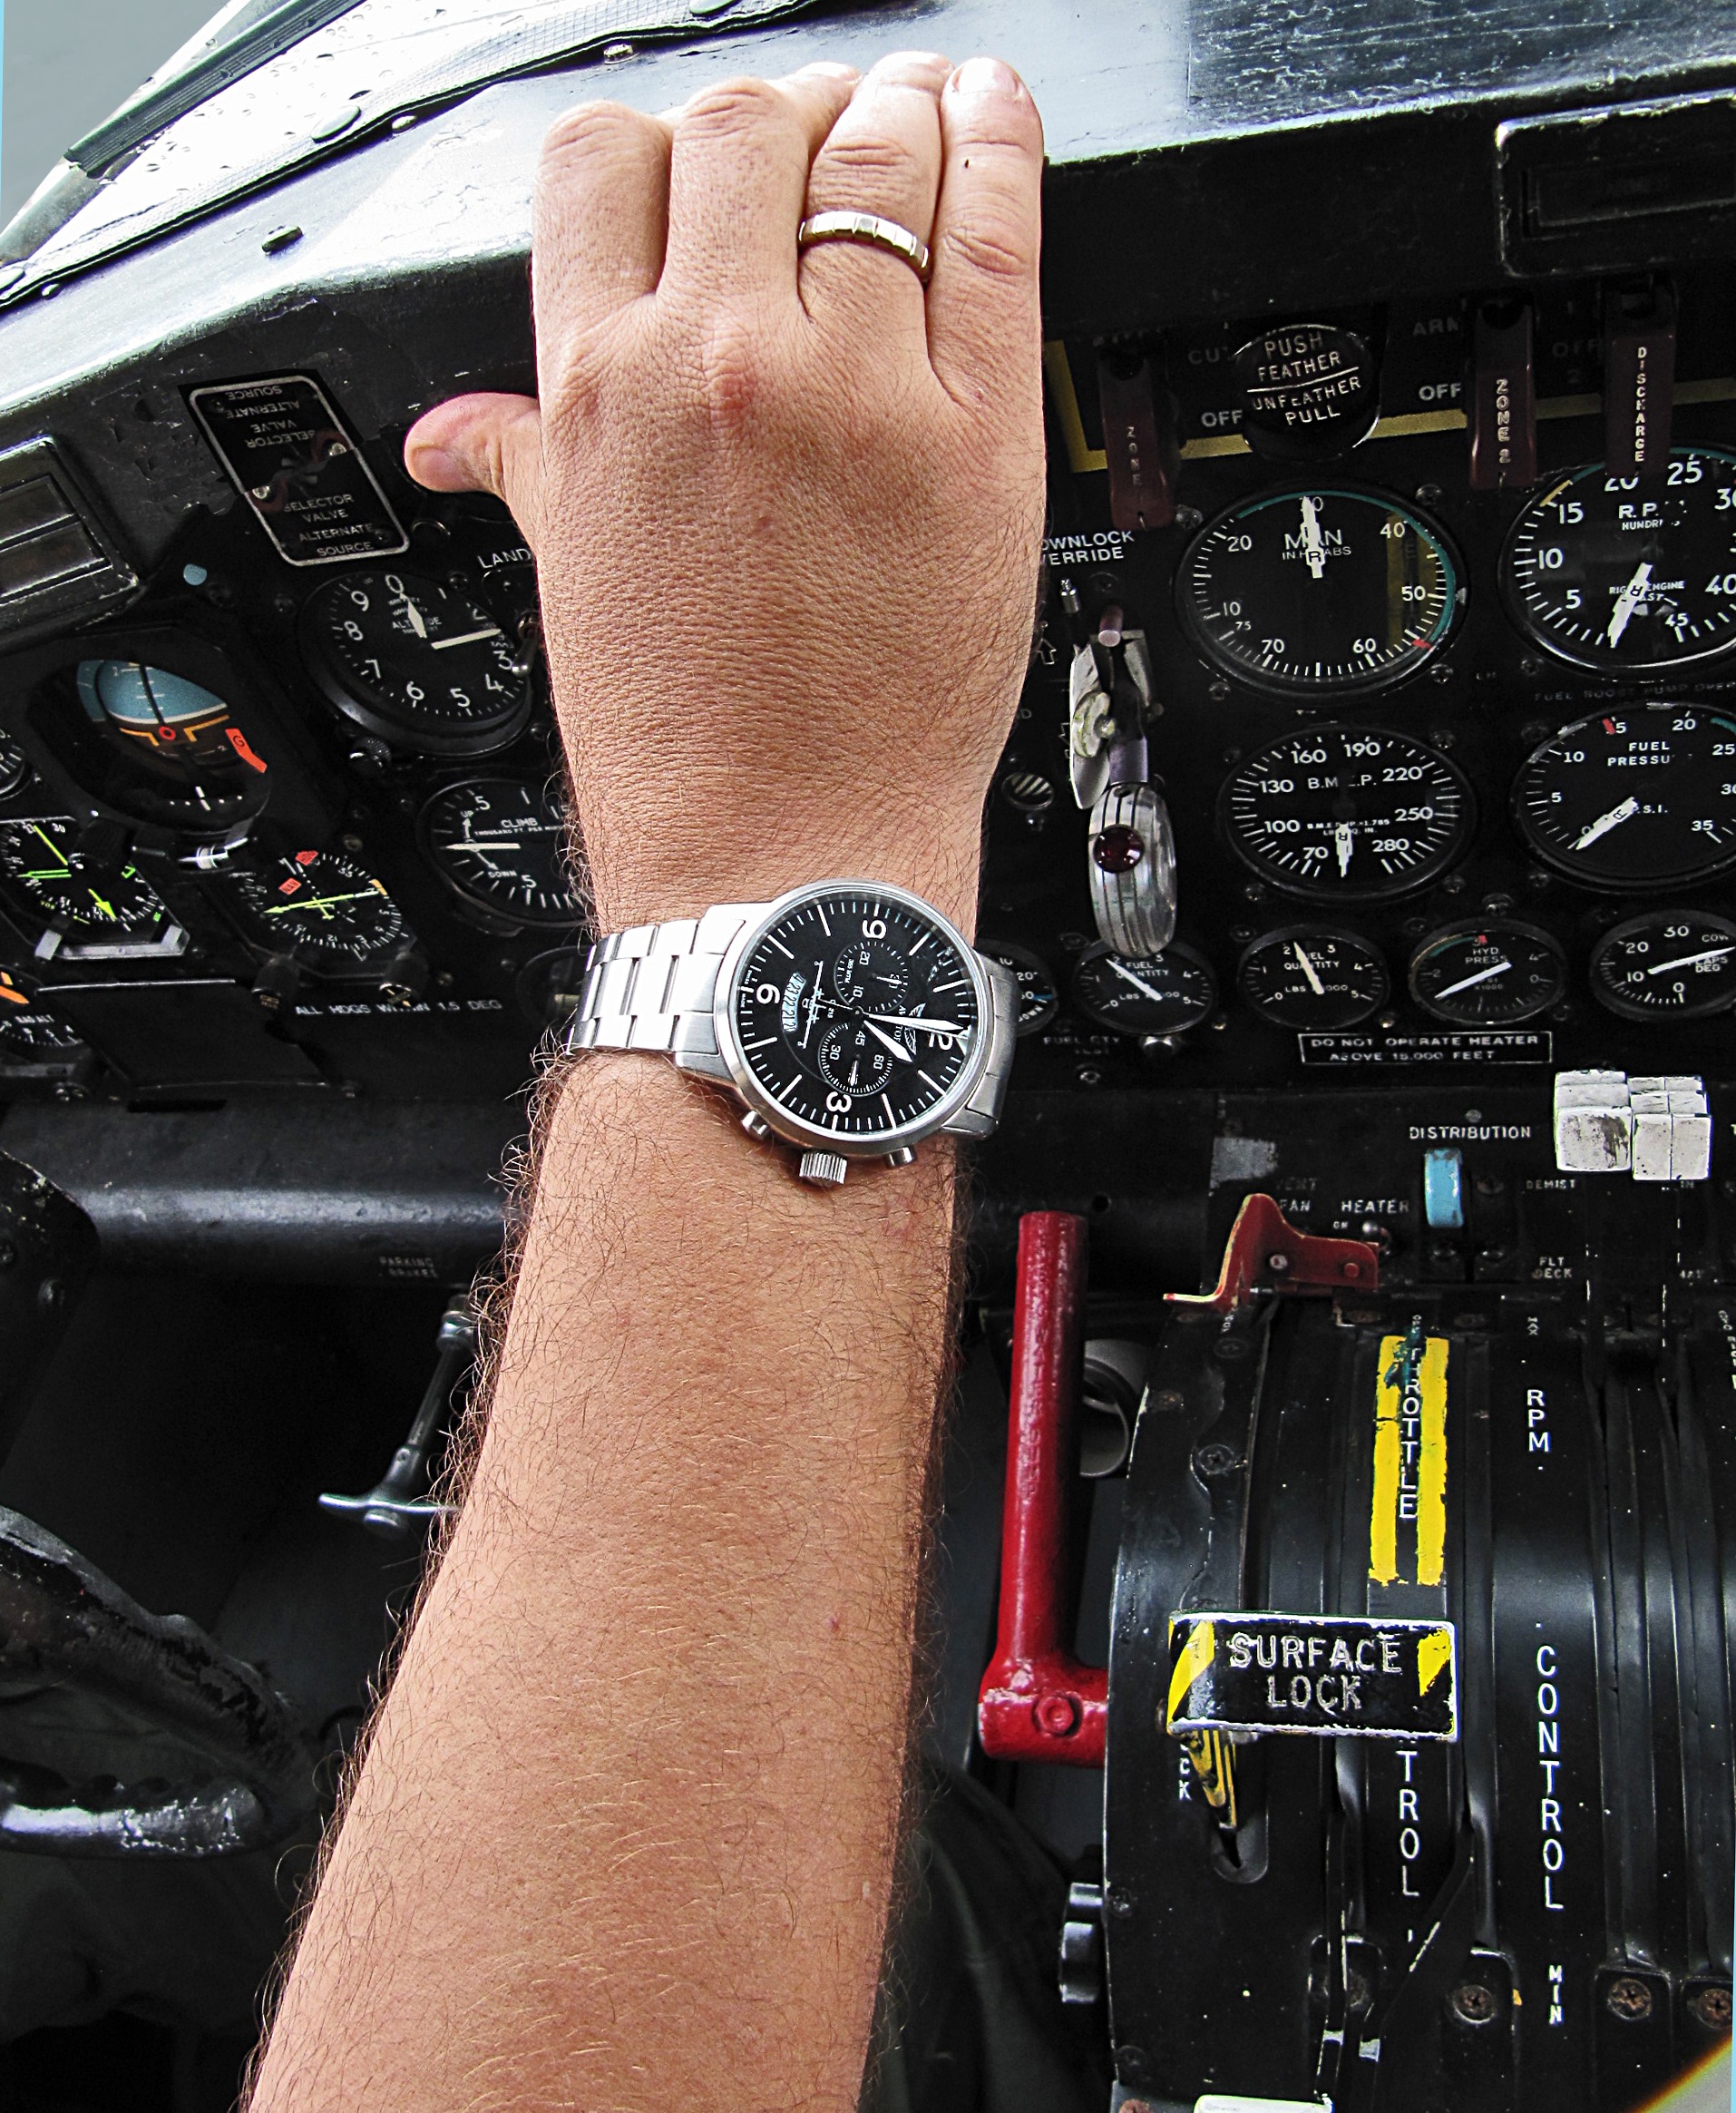
watch, hand, airplane, plane, male, vehicle, steering wheel, tire, cockpit, pilot, accessories, aviator, automotive tire